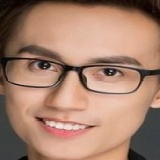
ca sĩ Lynk Lee